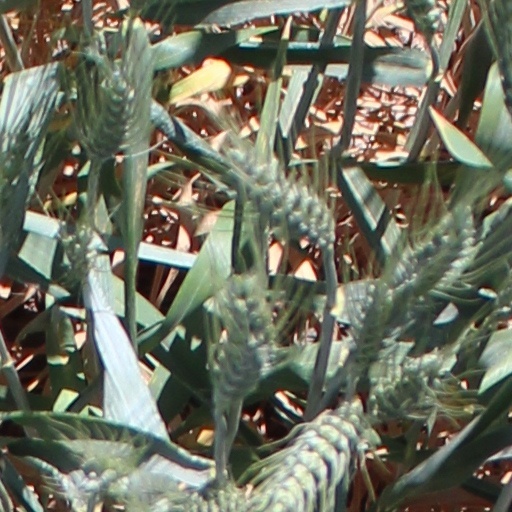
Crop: wheat